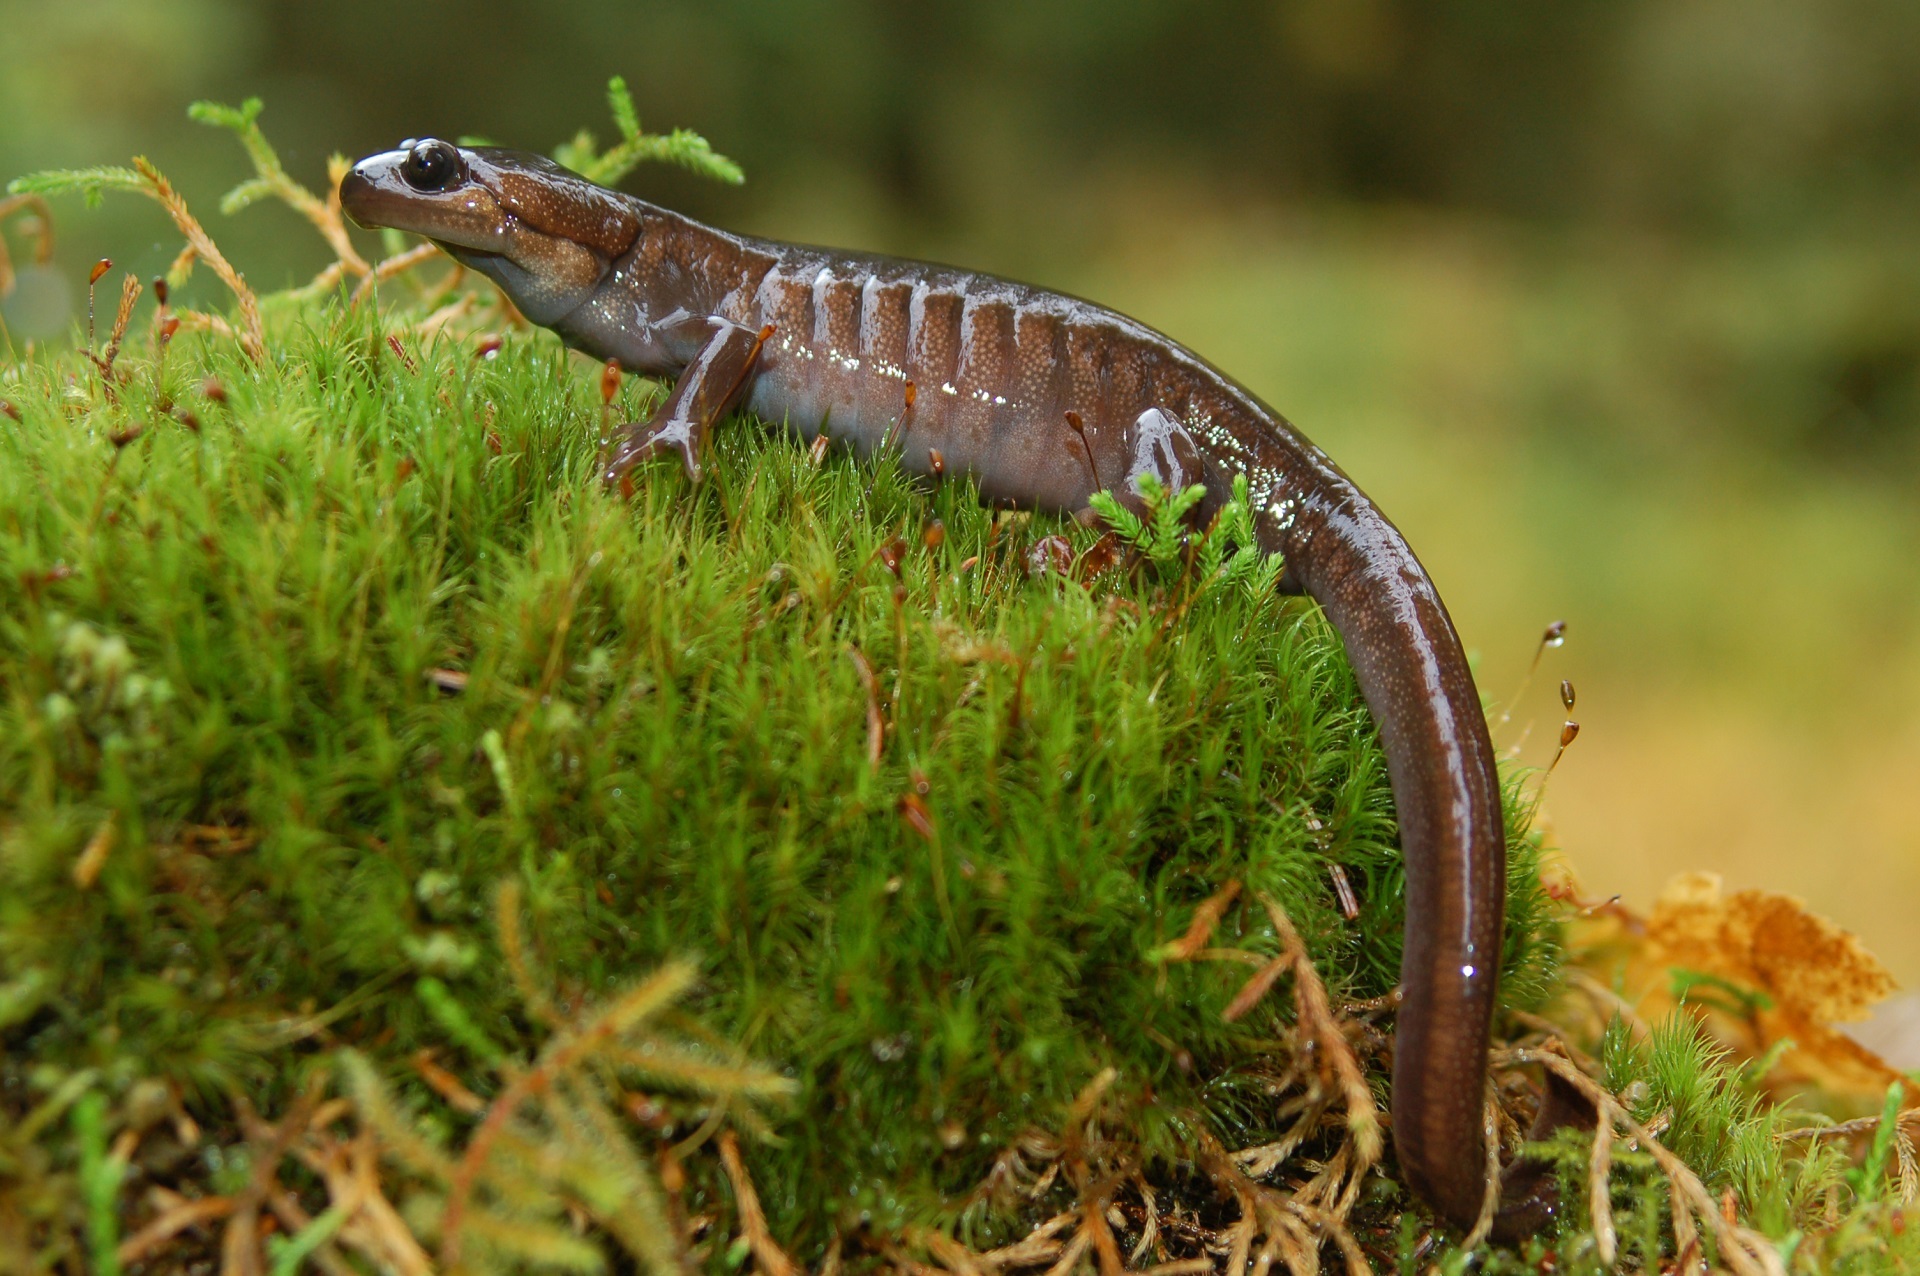
nature, grass, profile, moss, wildlife, portrait, reptile, amphibian, fauna, lizard, newt, salamander, macro photography, northwestern salamander, salamandridae, lissotriton, smooth newt